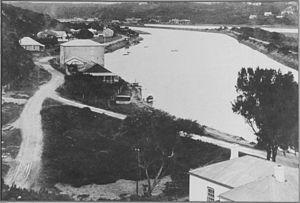
Port Alfred est une ville d'Afrique du Sud située dans la province du Cap-Oriental en Afrique du Sud.